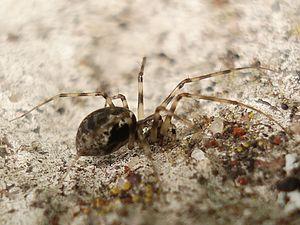
Drapetisca socialis est une espèce d'araignées aranéomorphes de la famille des Linyphiidae.